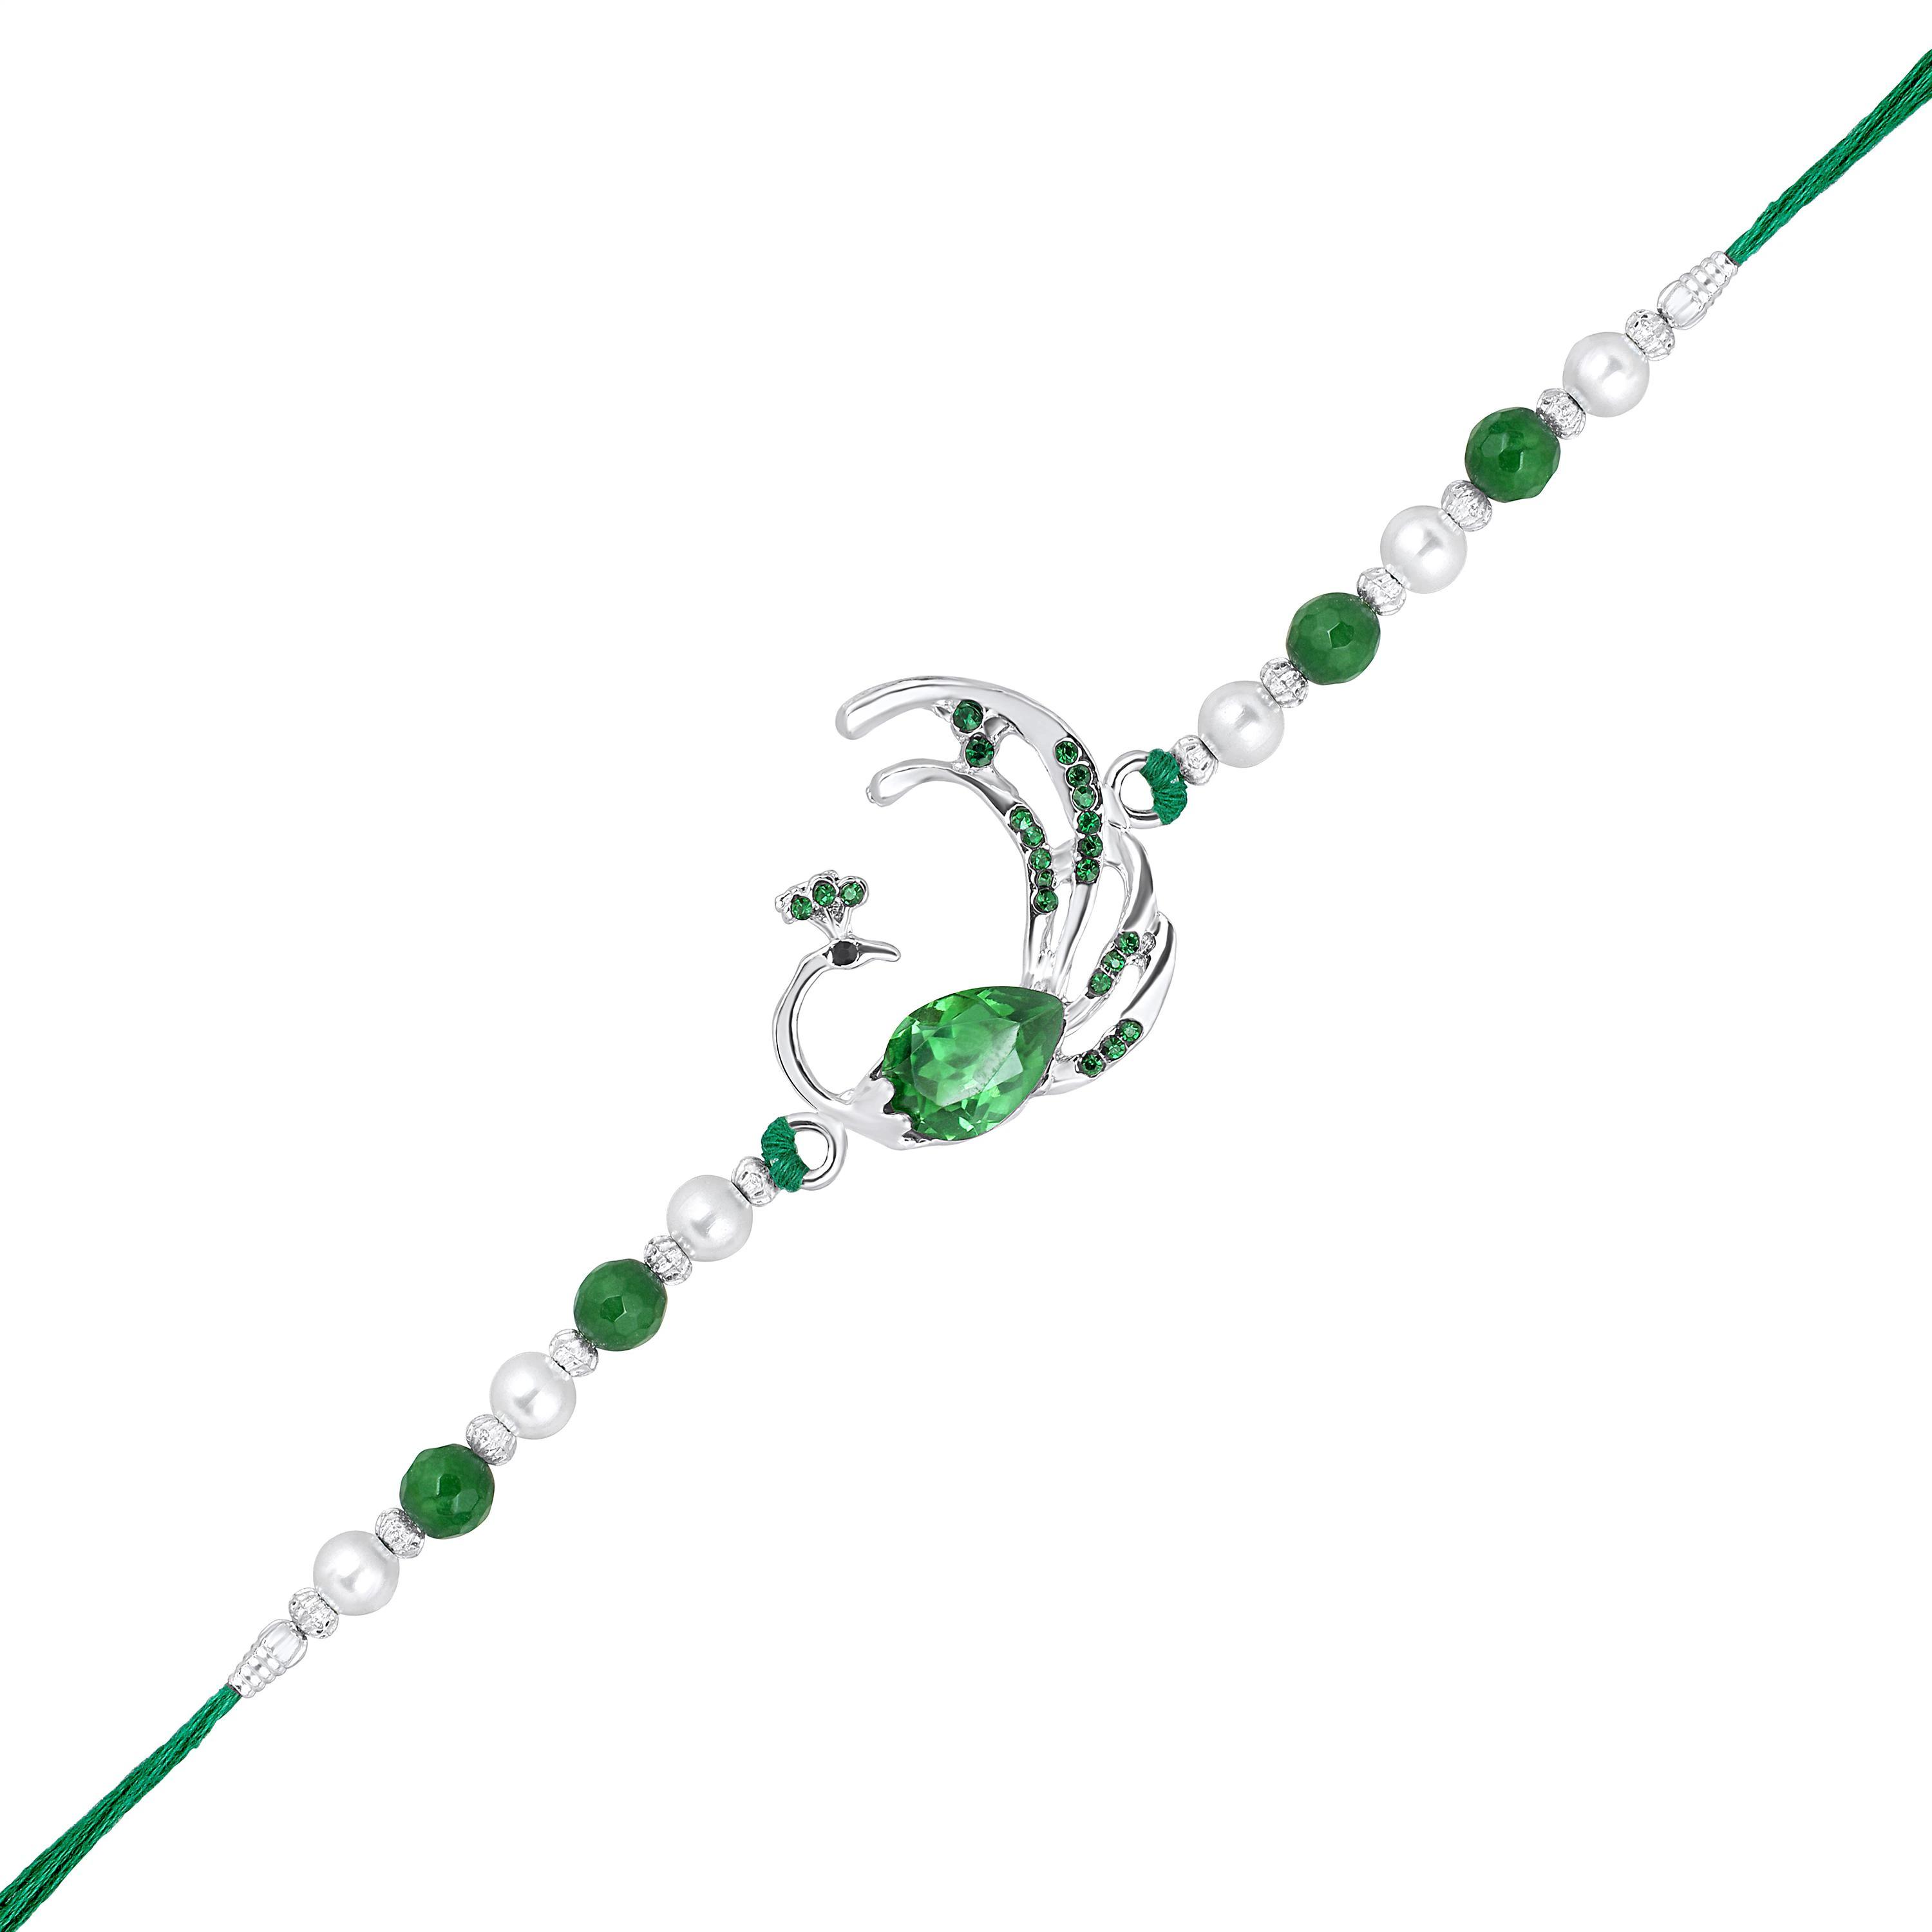
 Mahi Rhodium Plated Peacock-Shaped Green Crystals Rakhi for Bhaiya, Brother, Bhai, Bro (RA1100792RGre)
Type: Rakhis
Brand: Mahi
Price: Rs. 239
 Celebrate Raksha Bandhan with our exquisitely crafted Rakhi, designed to strengthen the bond between siblings. This traditional Rakhi features intricate beadwork and durable thread, ensuring it stands the test of time. Handmade with care, each Rakhi is a unique and meaningful gift for your brother. Each Rakhi carries heartfelt blessings and good wishes for your brother's well-being and success. Celebrates the bond of love and protection between siblings, a cherished tradition in Indian culture.
Features: The Rakhi is adorned with vibrant colors and attractive embellishments that add a touch of elegance to the celebration.,Content in Box : 1 Rakhi ; Cultural Significance: This beautiful Rakhi will acknowledge your love for Your Brother with the promise that your bond with him will grow stronger as time goes on.,Vibrant Colors: Adding bright and playful colors to the celebration will make it stand out and make it more enjoyable.,Celebrate the bond of love and protection with our exquisite Rakhis. Share the joy of Raksha Bandhan Festival with this beautiful Rakhi, a token of love, protection and blessings.,Adjustable Size and Easy to tie: Designed to fit wrists of all sizes. It is simple and easy to tie the Rakhi securely and effortlessly.
Included: 1 Rakhi